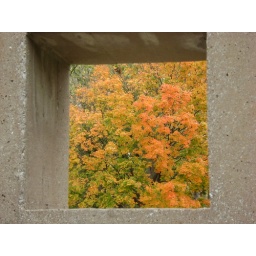
A stone window in a church bell tower in Park Forest IL